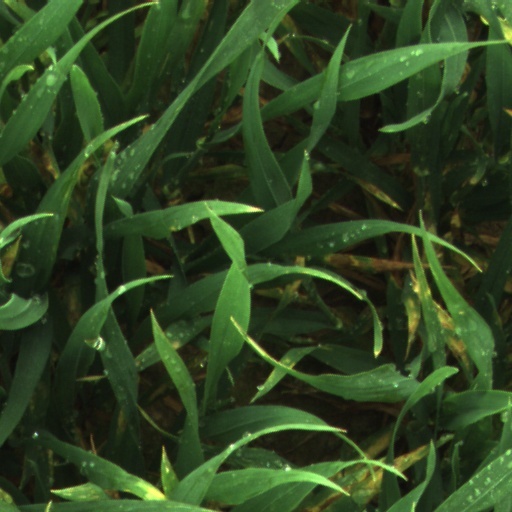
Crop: wheat